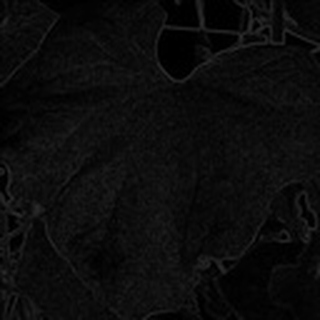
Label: cotton_powdery_mildew